Burmese cuisine

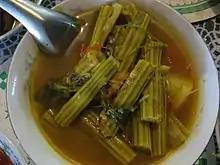
"Dandalun chinyay," a sour soup with chopped drumsticks

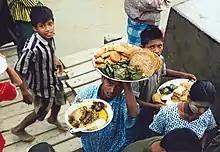
A street hawker in Ponnagyun selling an assortment of fritters and "mont" to passersby.

Burmese curry refers to a diverse array of dishes in Burmese cuisine that consist of protein or vegetables simmered or stewed in an base of aromatics. Burmese curries generally differ from other Southeast Asian curries (e.g., Thai curry) in that Burmese curries make use of dried spices, in addition to fresh herbs and aromatics, and are often milder. The most common variety of curry is called "sibyan", which is typified by a layer of oil that separates from the gravy and meat after cooked. Pork, chicken, goat, shrimp, and fish are commonly prepared in Burmese curries.